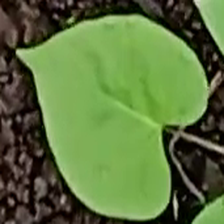
Weed species: Obscure_morning _glory(Ipomoea obscura)